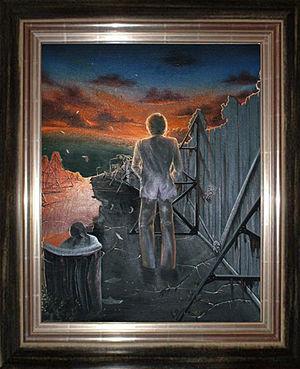
Illustration créée pour faire le dos de l'album Hollywood de Johnny Halliday
Hollywood est le 25ᵉ album studio de Johnny Hallyday, il est sorti le 30 janvier 1979.